Logroño, Ecuador

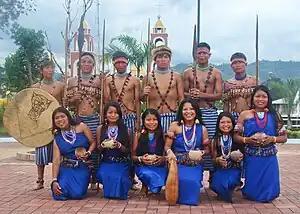
Shuar Dance Group en the park of Logroño

90% of Shuar live in the sectors of Yaupi and Shimpis, and 10% live in the sector of Logroño. In the Shuar culture it is common to have many children, and for men to have more than one wife. Shuar live either a communal or solitary lifestyle. The men are responsible for fishing and hunting, their sons are responsible for tending to the gardens and constructing houses, while the women cook for the house, weave crafts, and collect wild edible plants.